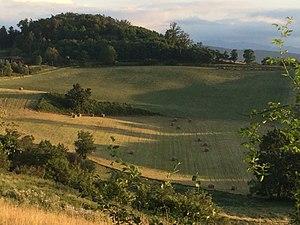
Rive gauche de l'Ariège, les coteaux du Terrefort, une zone d'élevage et de polyculture à l'habitat dispersé.
Le terrefort est le nom donné en Gascogne aux sols argilo-calcaires lourds mais fertiles. Ils sont profonds et riches en argiles, ce qui confère des sols plastiques et adhésifs lorsqu’ils sont humides. Ils nécessitent une grande puissance de traction. Sur le plan hydrique, la présence d’argiles permet une bonne rétention en eau. Chimiquement, c’est un sol non calcaire dans la masse mais saturé en calcium.